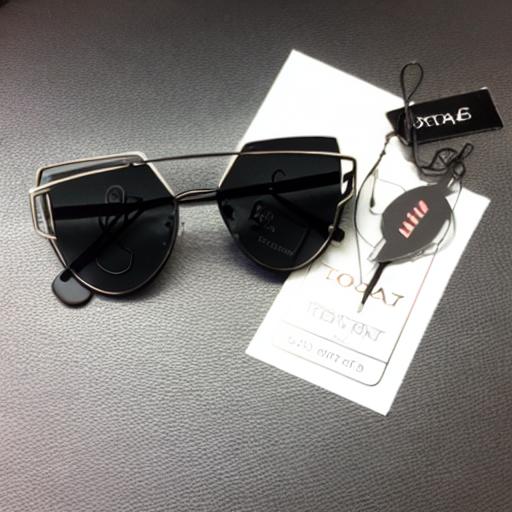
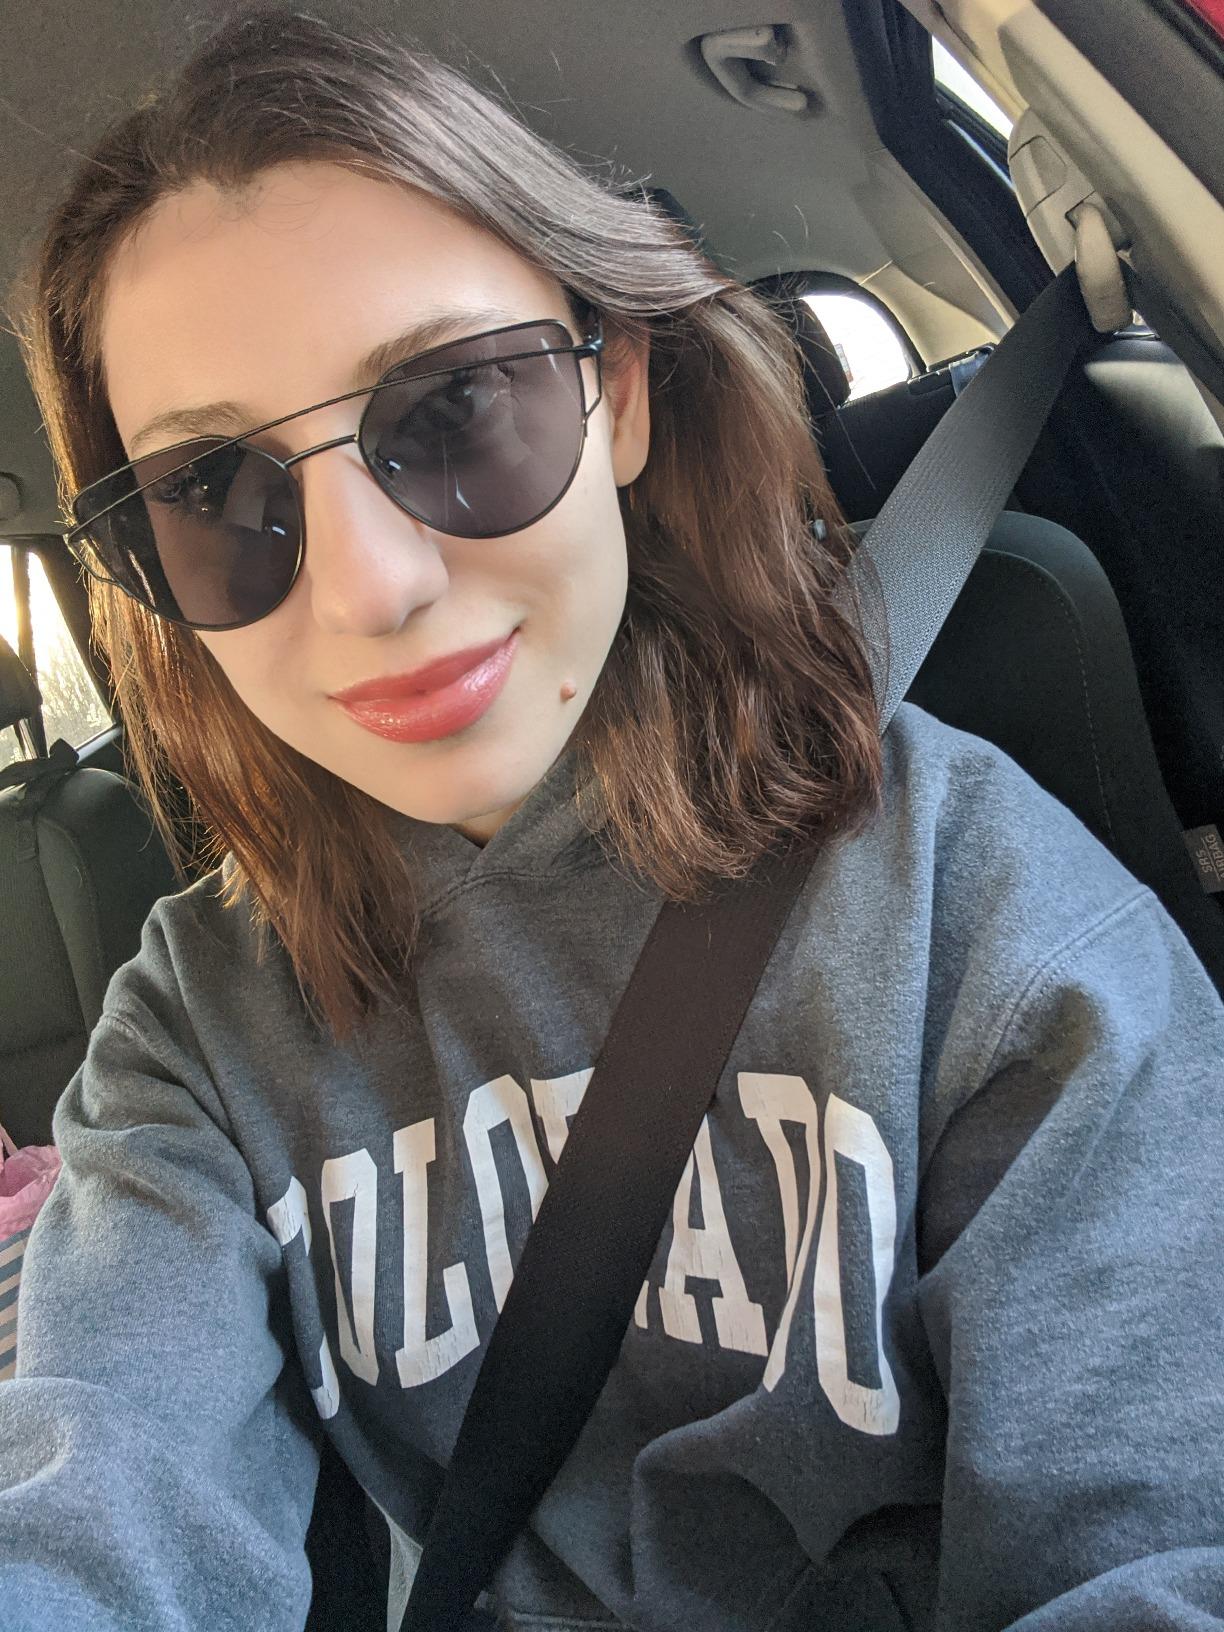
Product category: accessories_sunglasses
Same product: no